DeDe Lattimore

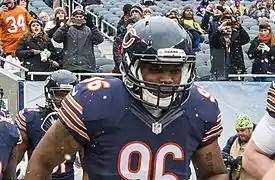
Lattimore playing for the Bears in 2014

Devekeyan "DeDe" Lattimore (born January 30, 1991) is a former American football linebacker. He played college football at the University of South Florida. He has been a member of the Chicago Bears and Saskatchewan Roughriders.